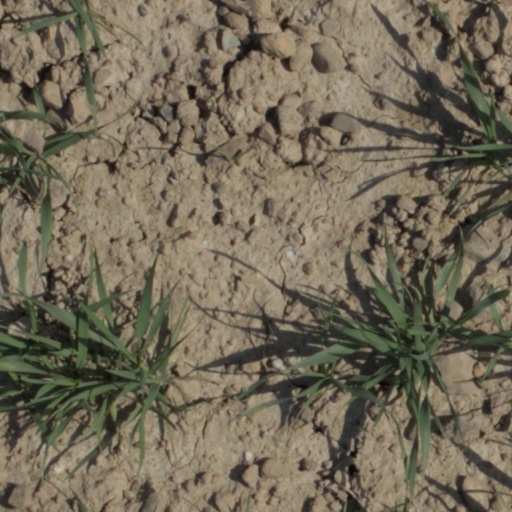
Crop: wheat